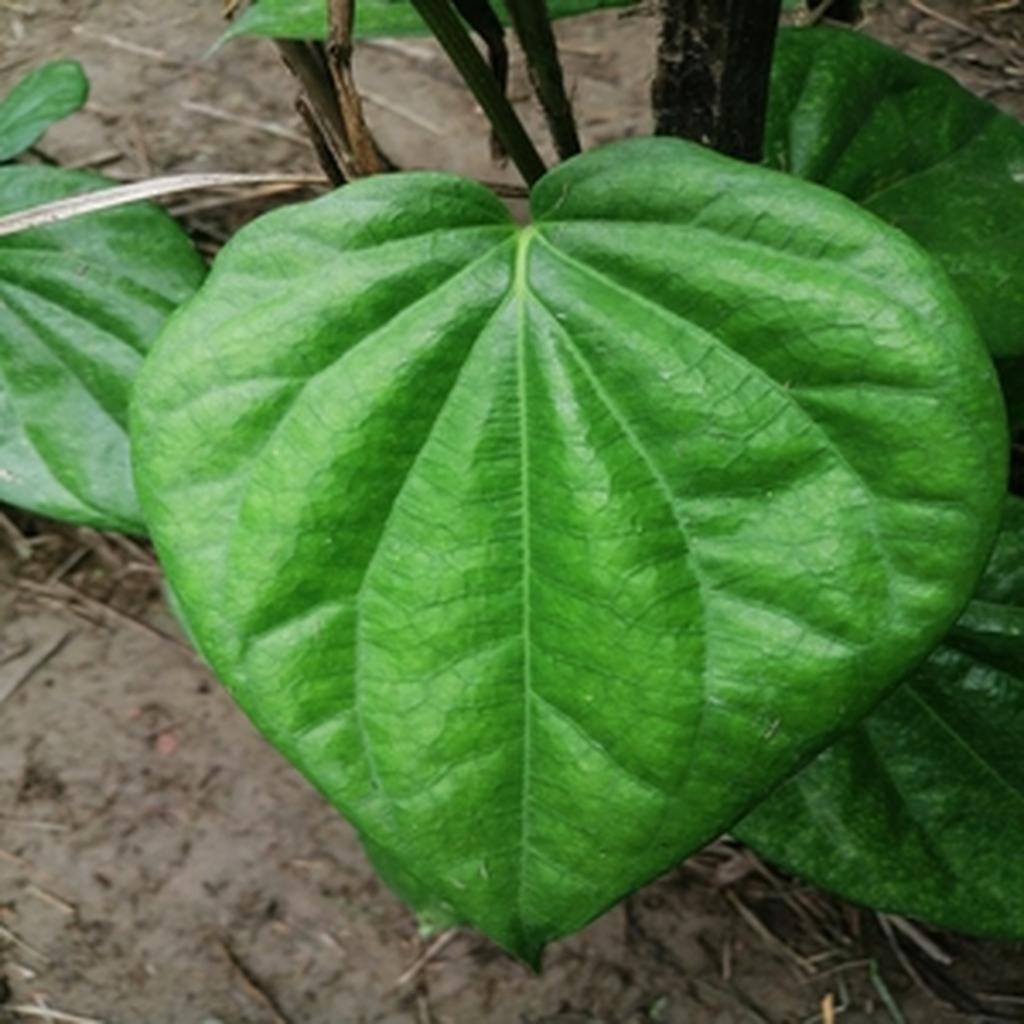
Label: Healthy_Leaf